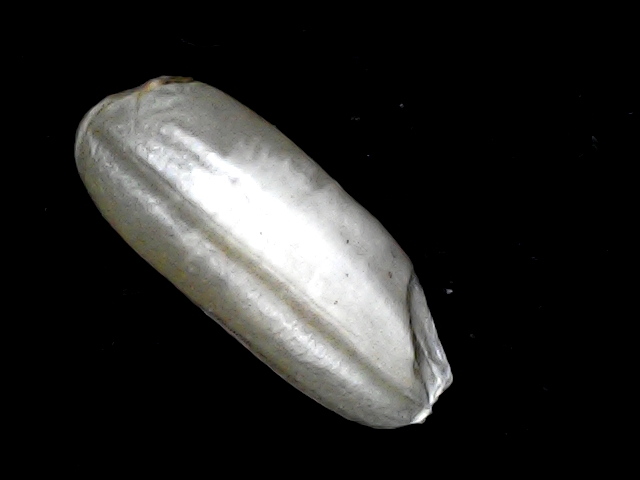
Rice variety: BD51